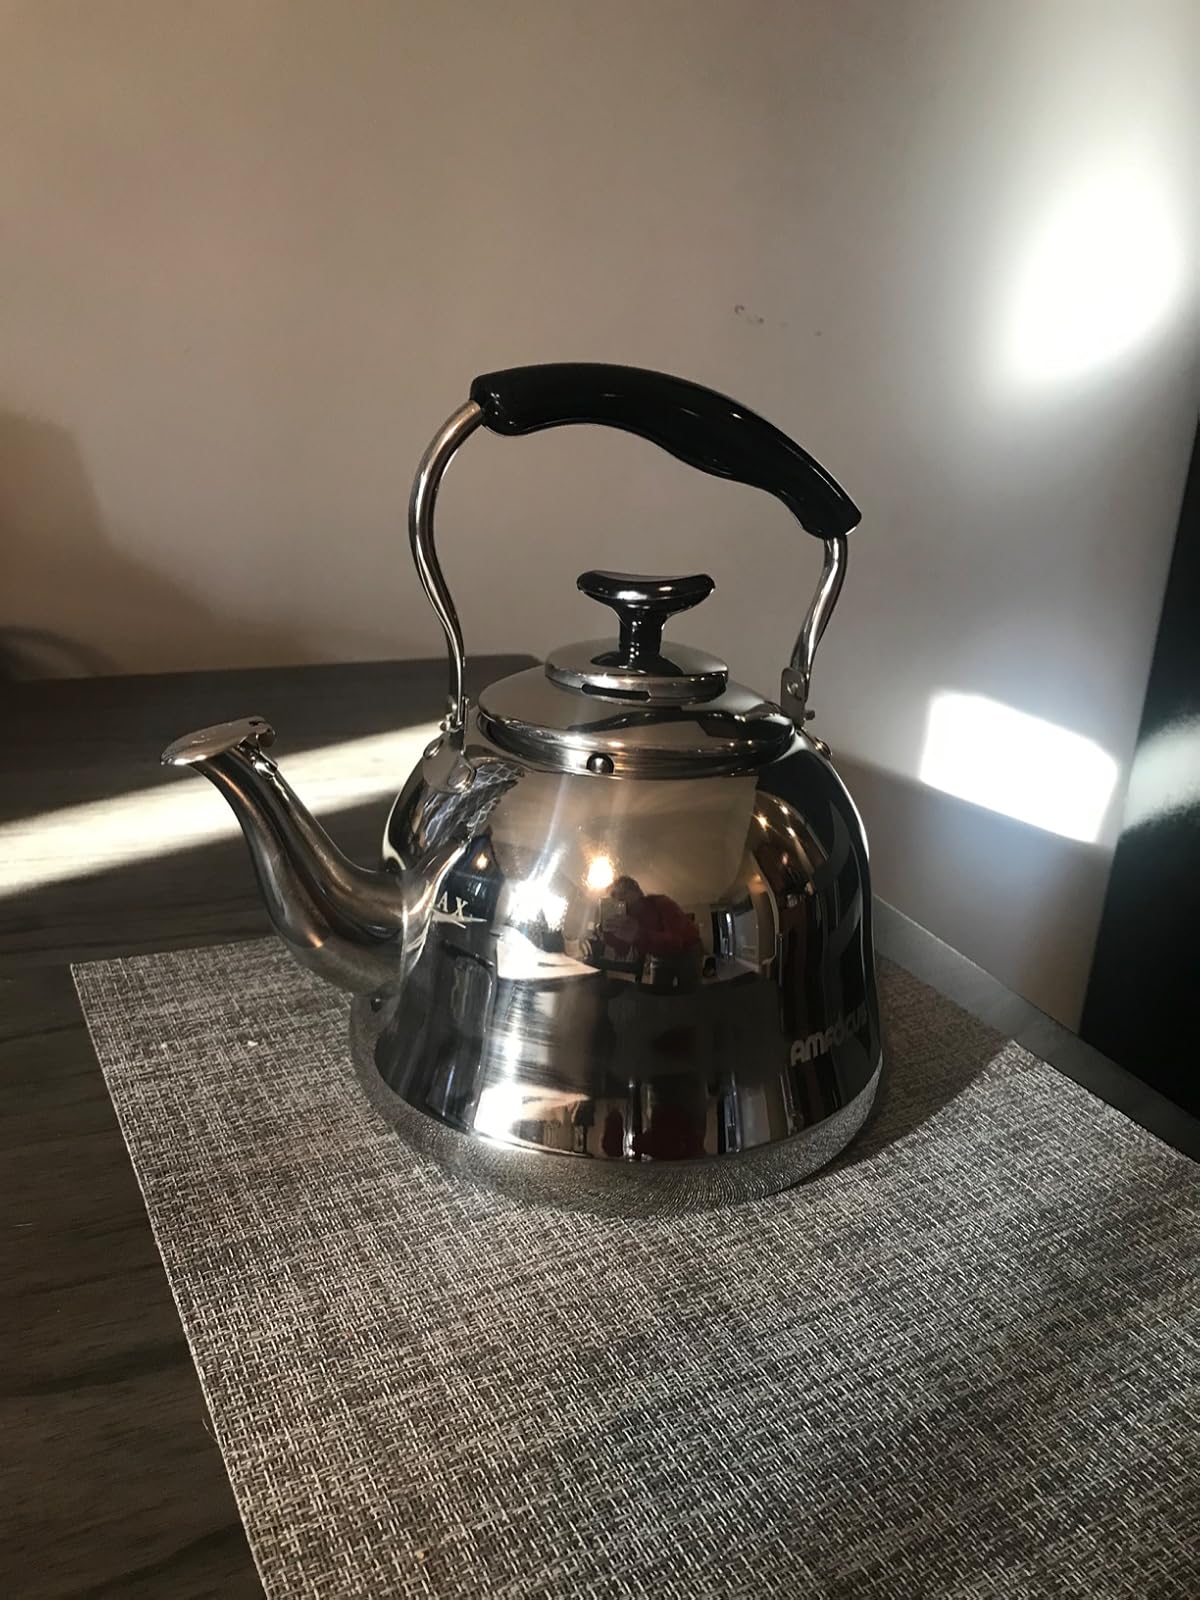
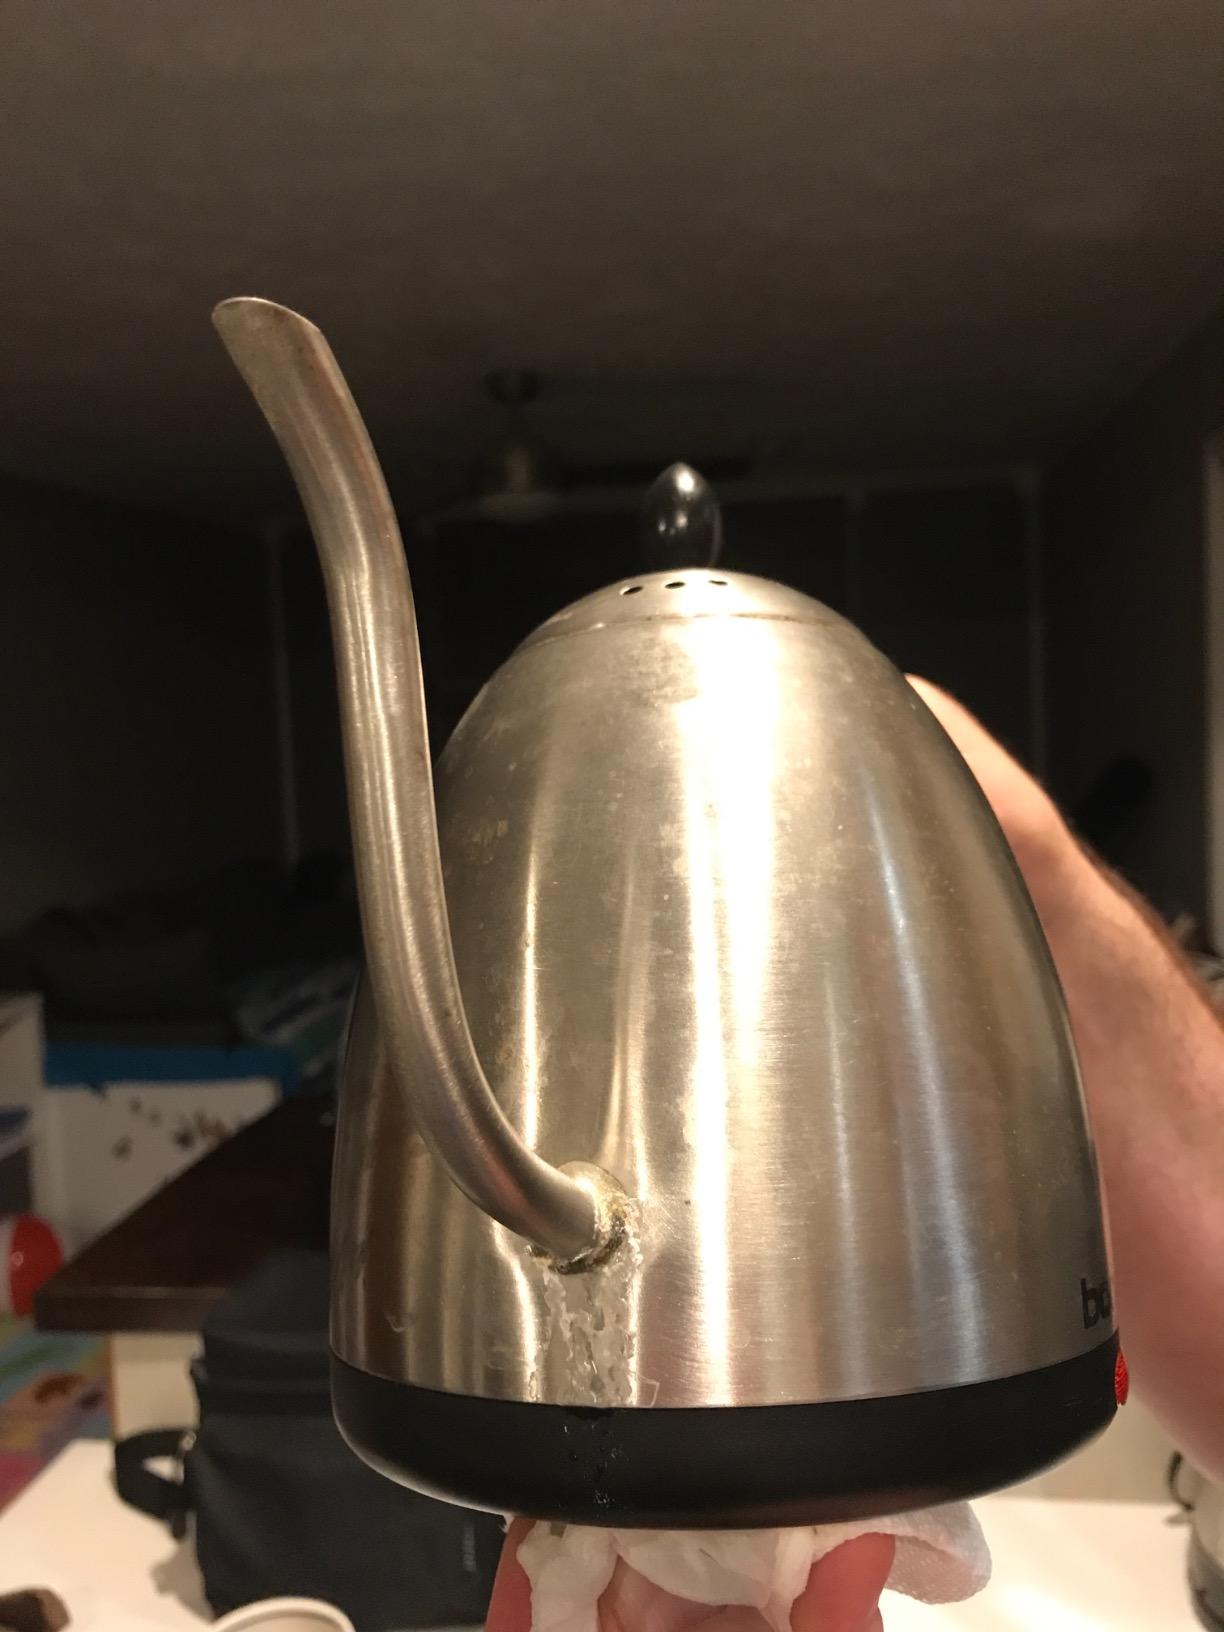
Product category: items_kettle
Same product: no